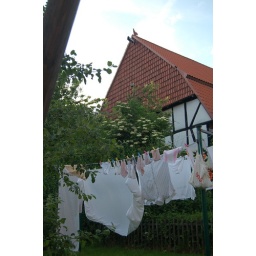
there was a vocal cow in this neighbour's barn interrupting the quiet, calm evening